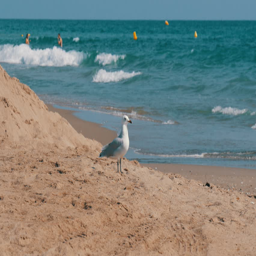
big beautiful white seagull walks on the shore of a clear blue sea on the sand